The Shoot (film)

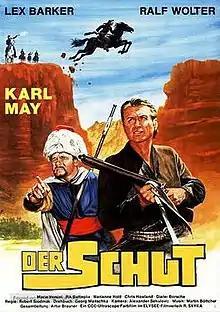

The Shoot (German: Der Schut) is a 1964 adventure film directed by Robert Siodmak and starring Lex Barker, Marie Versini and Ralf Wolter. It was made as a co-production between West Germany, France, Italy and Yugoslavia. It is based on the 1892 novel of the same title by Karl May, and was part of a string of adaptations of his work started by Rialto Film's series of western films. It was a commercial success, benefiting from the presence of Barker and Versini who were stars of Rialto's series.